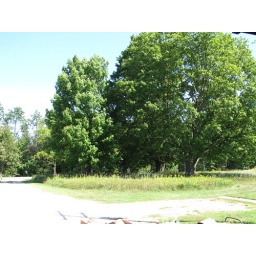
The big trees outside my grandmother's house in Cadillac, MI with tire swings hung from its branches.